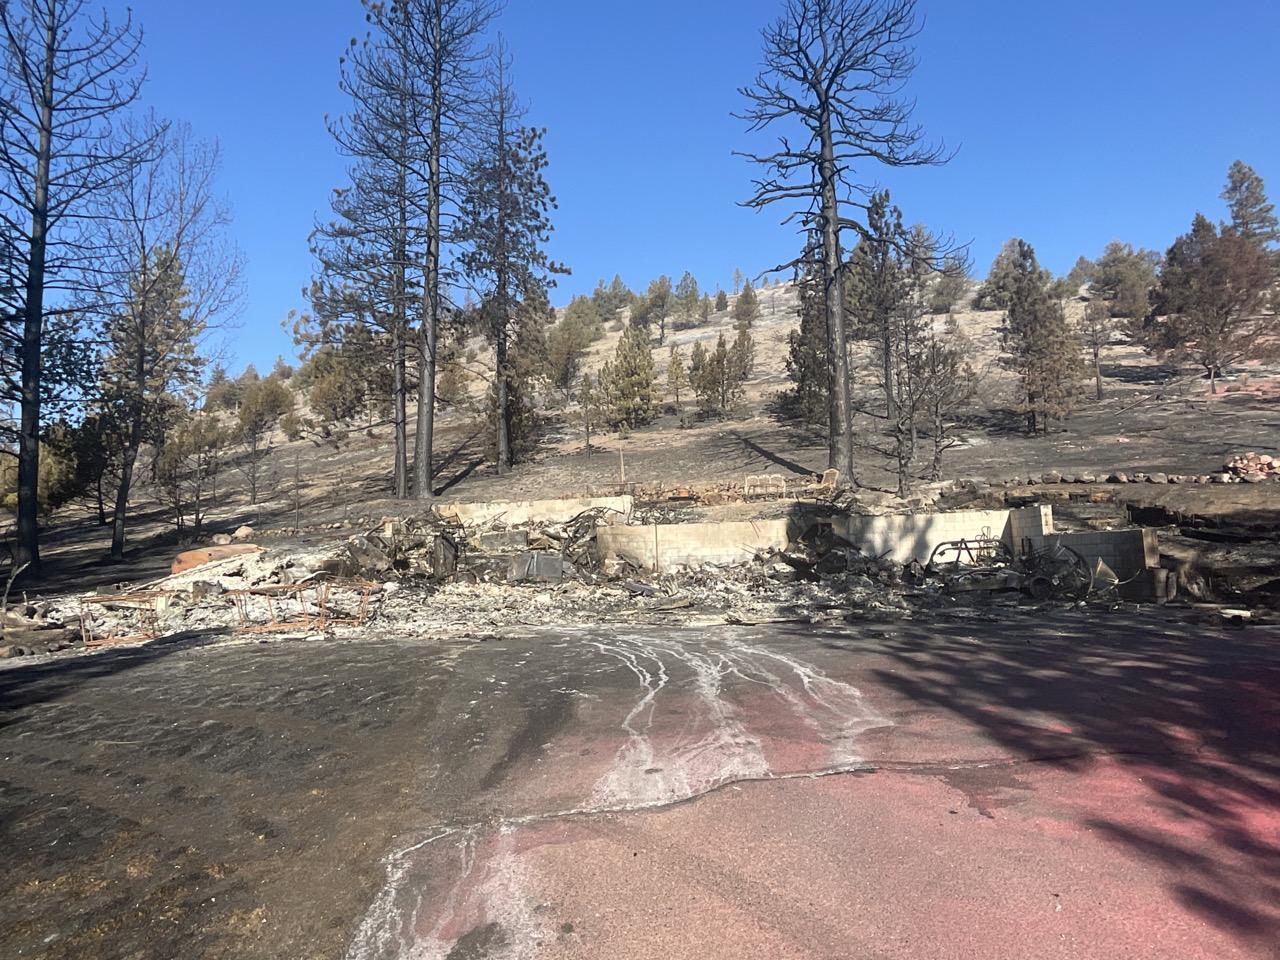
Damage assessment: destroyed